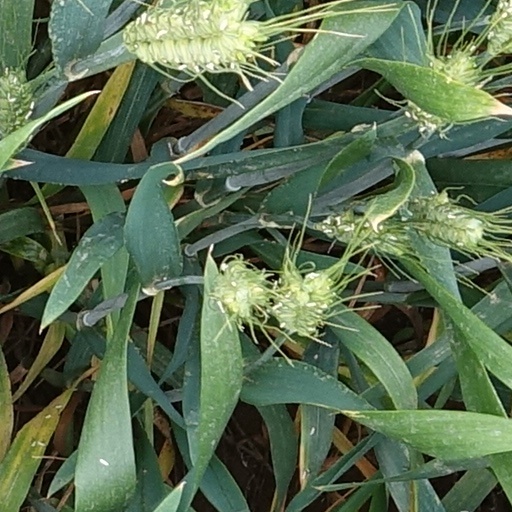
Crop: wheat